List of names for the biblical nameless

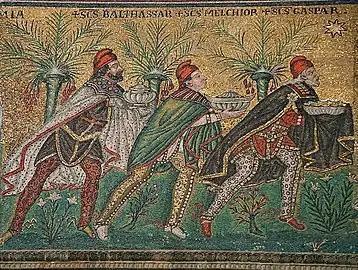
The Three Wise Men are given the names Caspar, Melchior, and Balthasar in this late 6th century mosaic from the Basilica of Saint Apollinarius in Ravenna, Italy.

The Deuterocanonical books, sometimes called the "Apocrypha", are considered canonical by Catholics, Eastern Orthodox, and Oriental Orthodox (though these churches' lists of books differ slightly from each other).